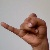
The image shows a hand gesture representing the letter 'J' in Indian Sign Language.